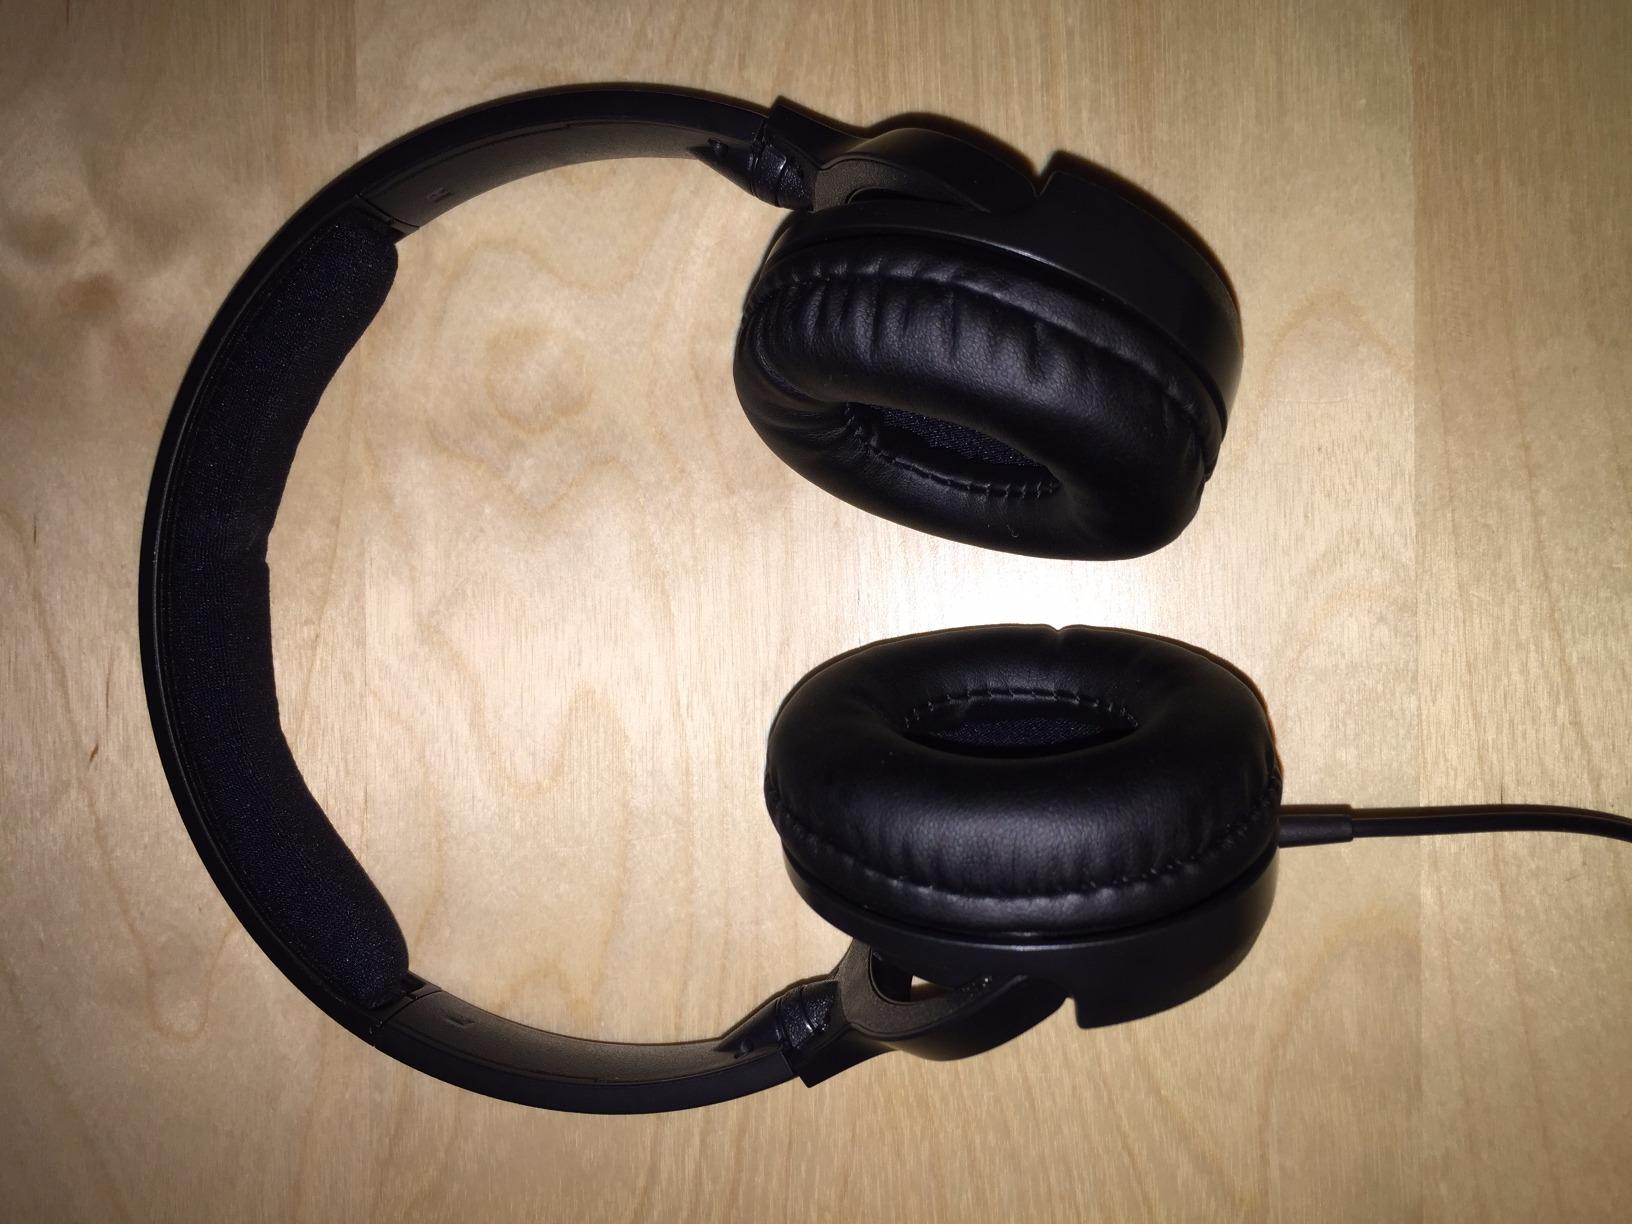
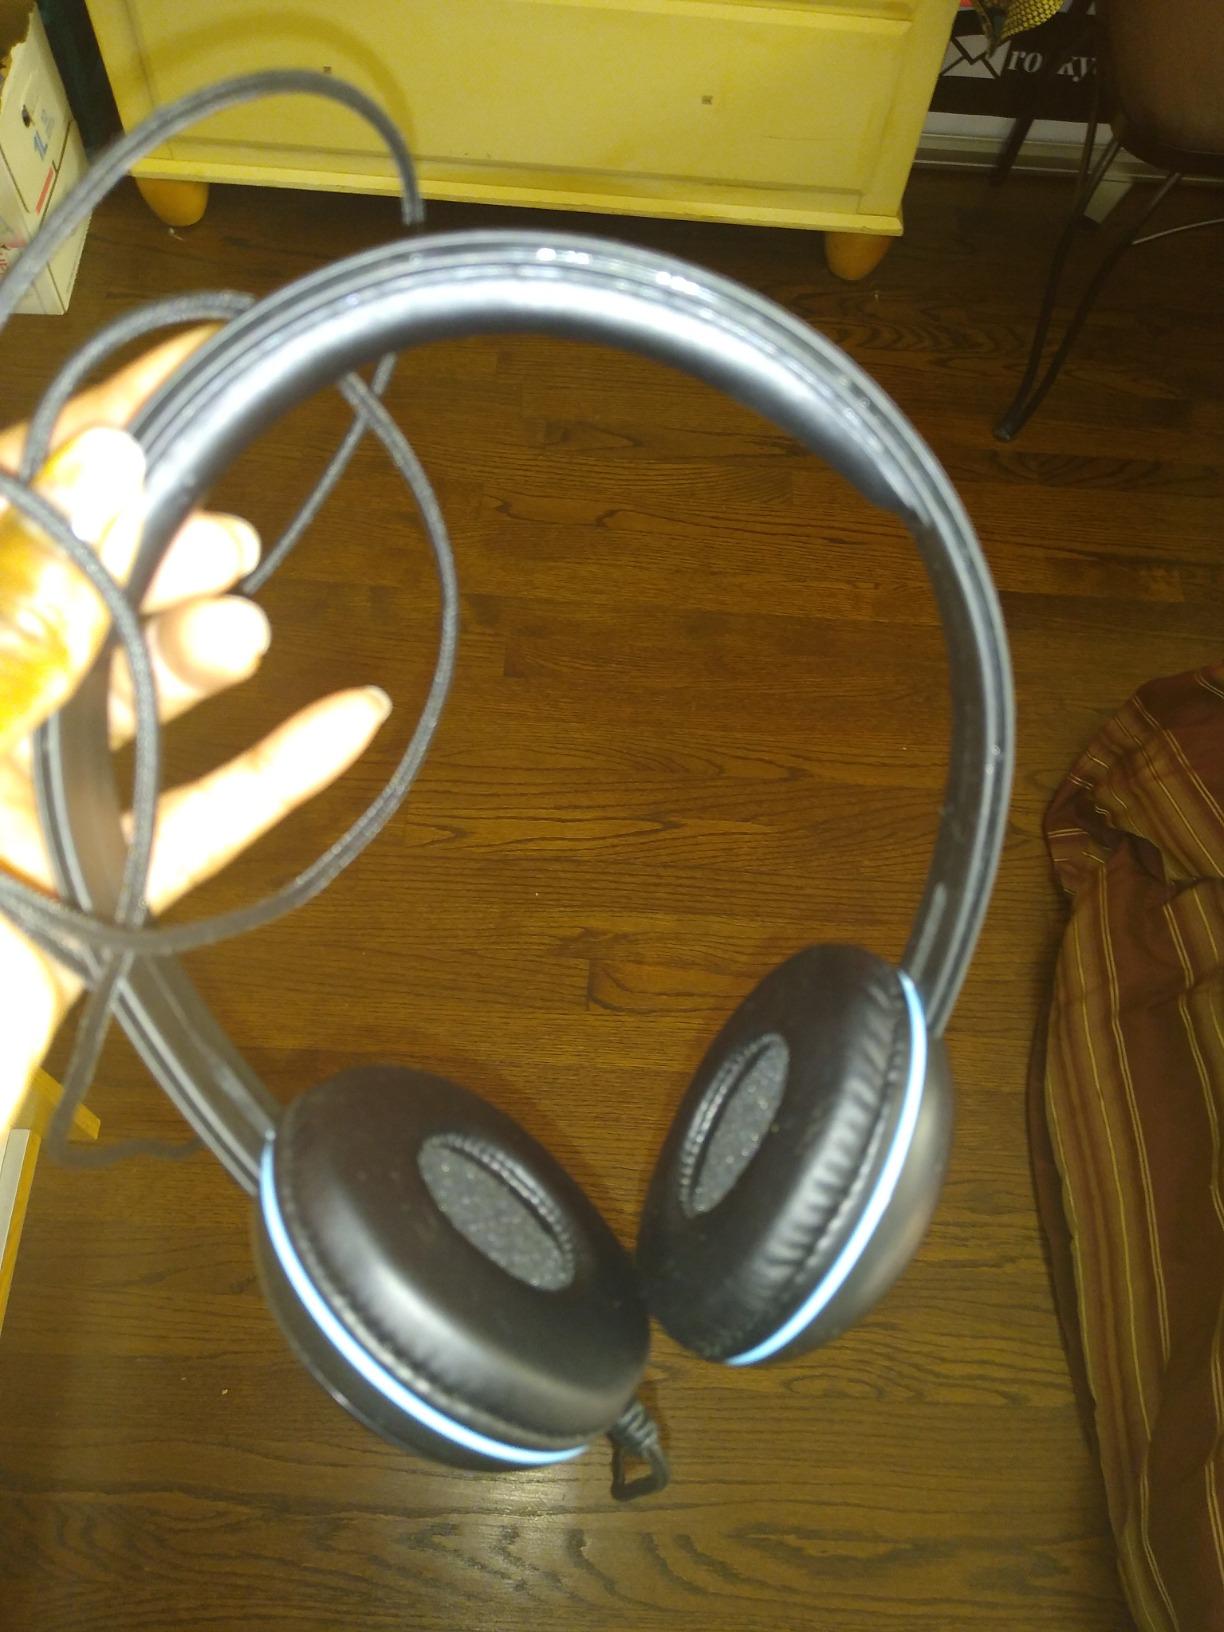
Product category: headphones
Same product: no